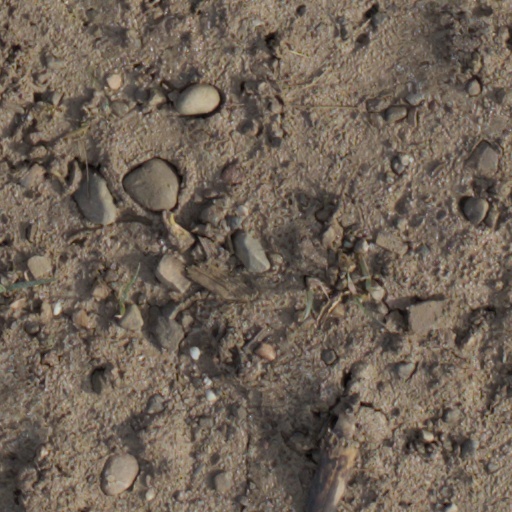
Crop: wheat